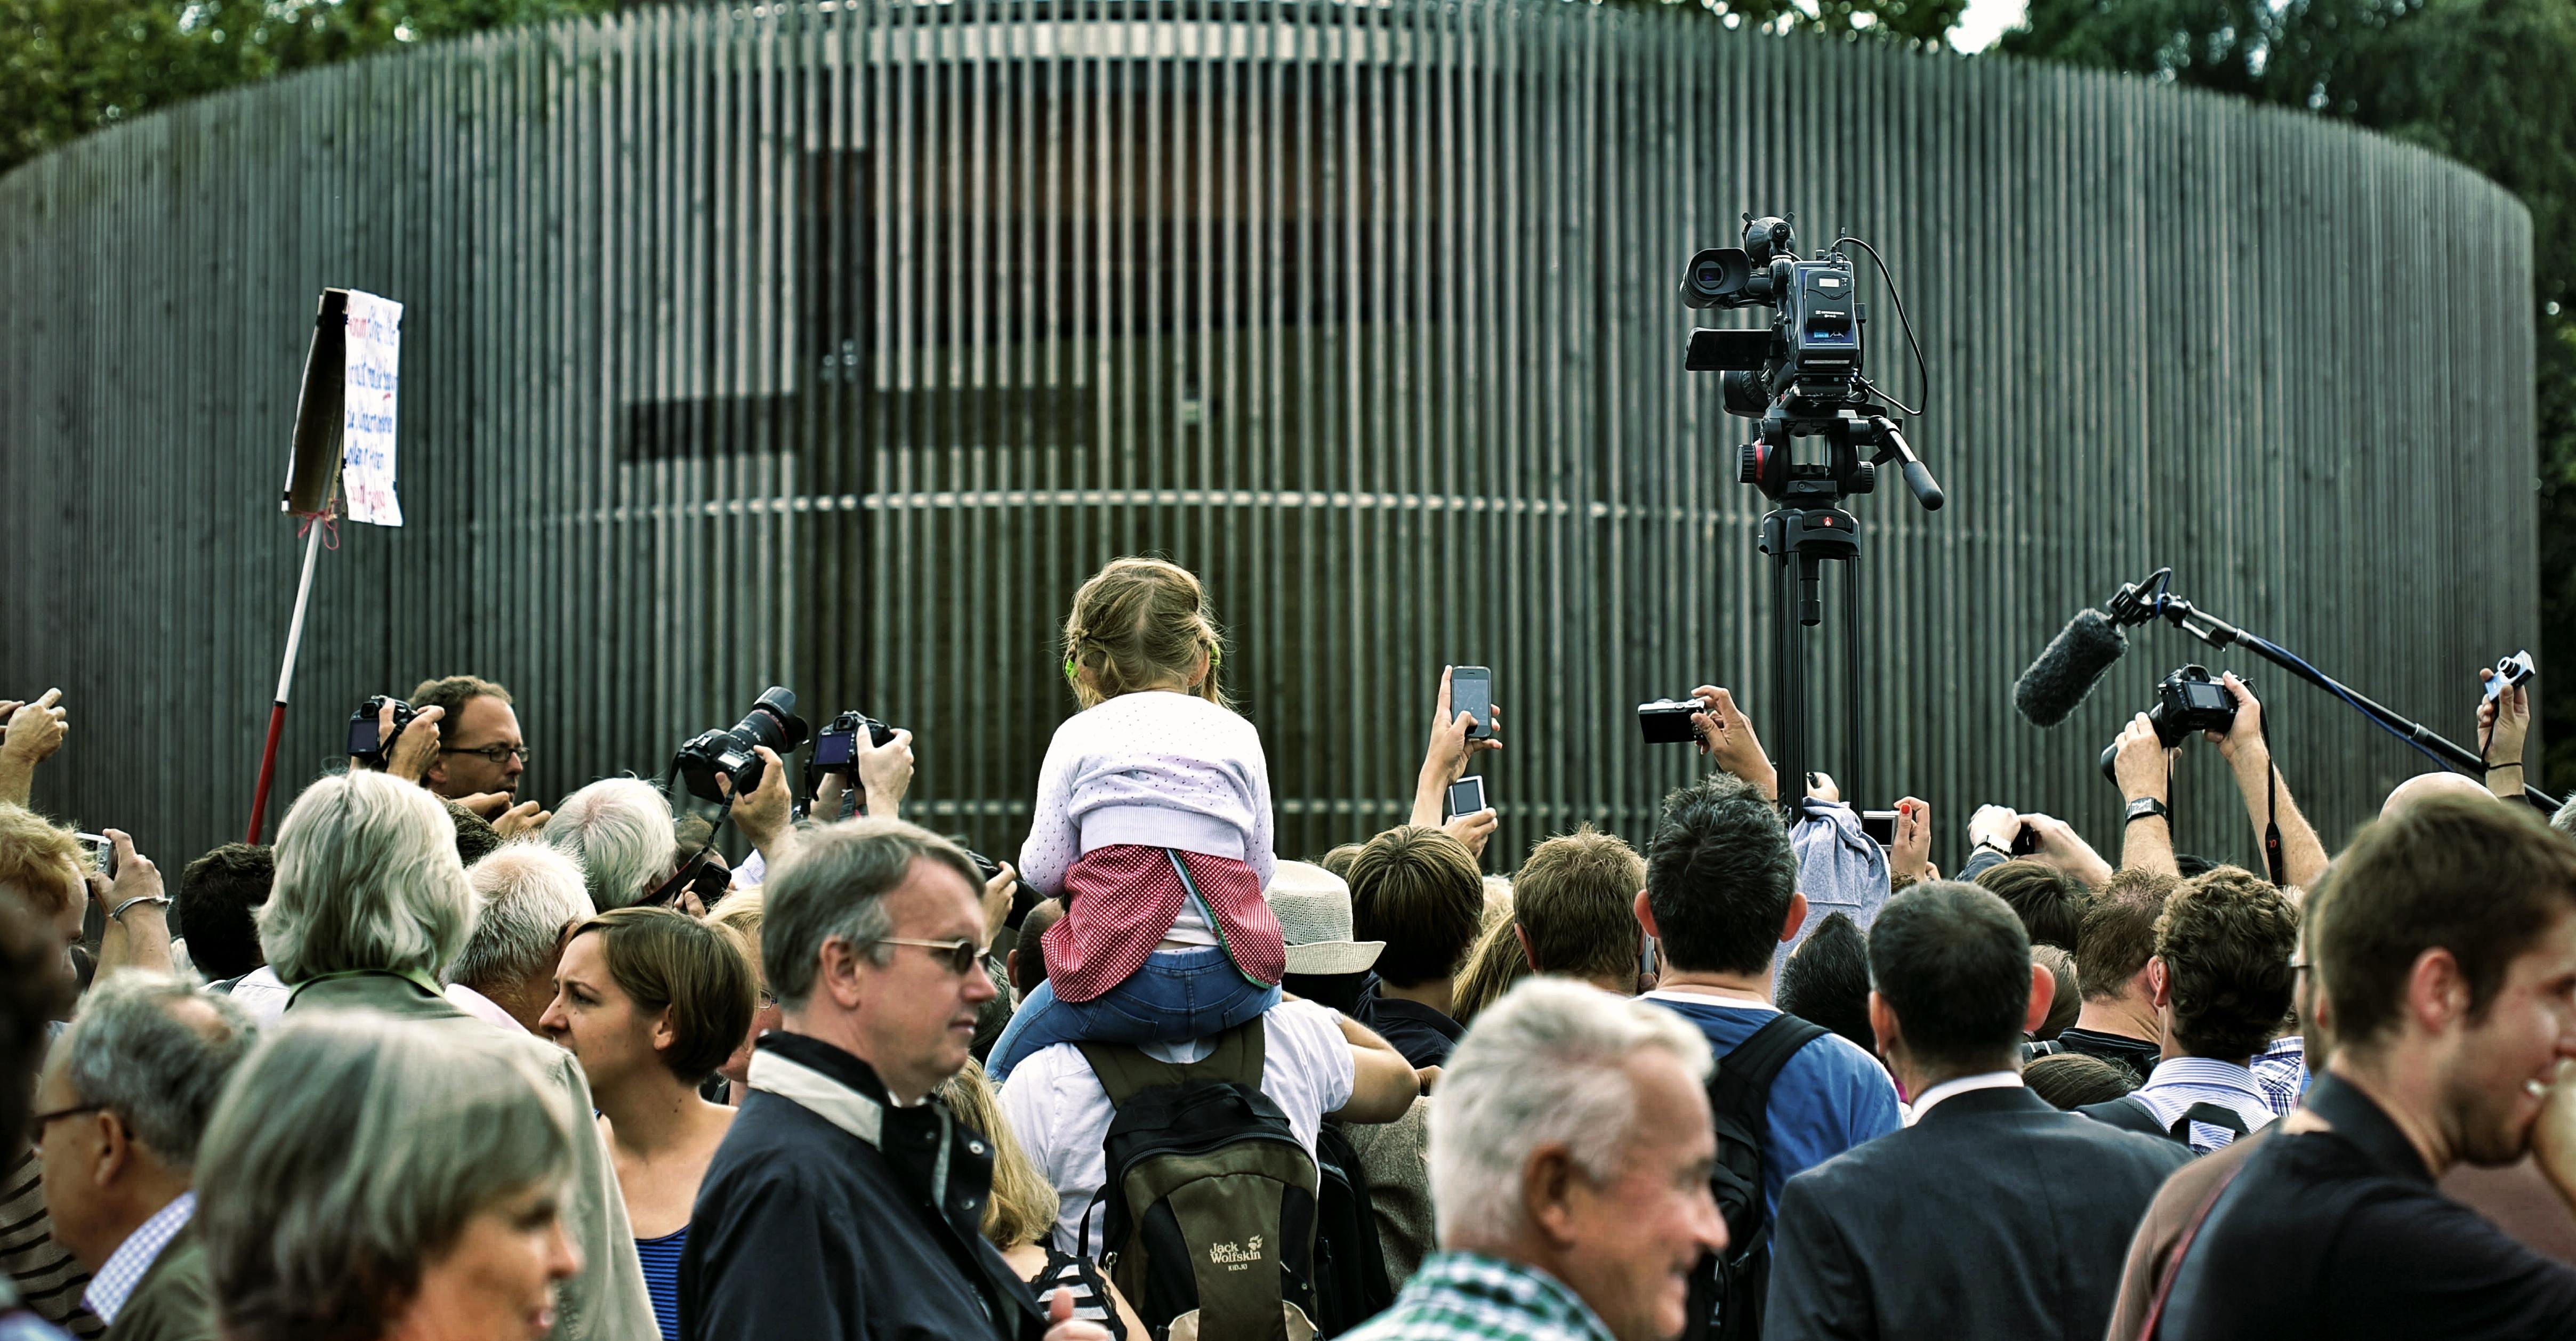
people, crowd, audience, church, capital, international, society, press, commemorate, germany, berlin, turn, history, nation, mourning, convention, interview, watch tv, exchange, cooperation, memorial service, bernauer stra e, 13 august 2011, 13 august 1961, exchange of views, contemporary witnesses, construction of the wall